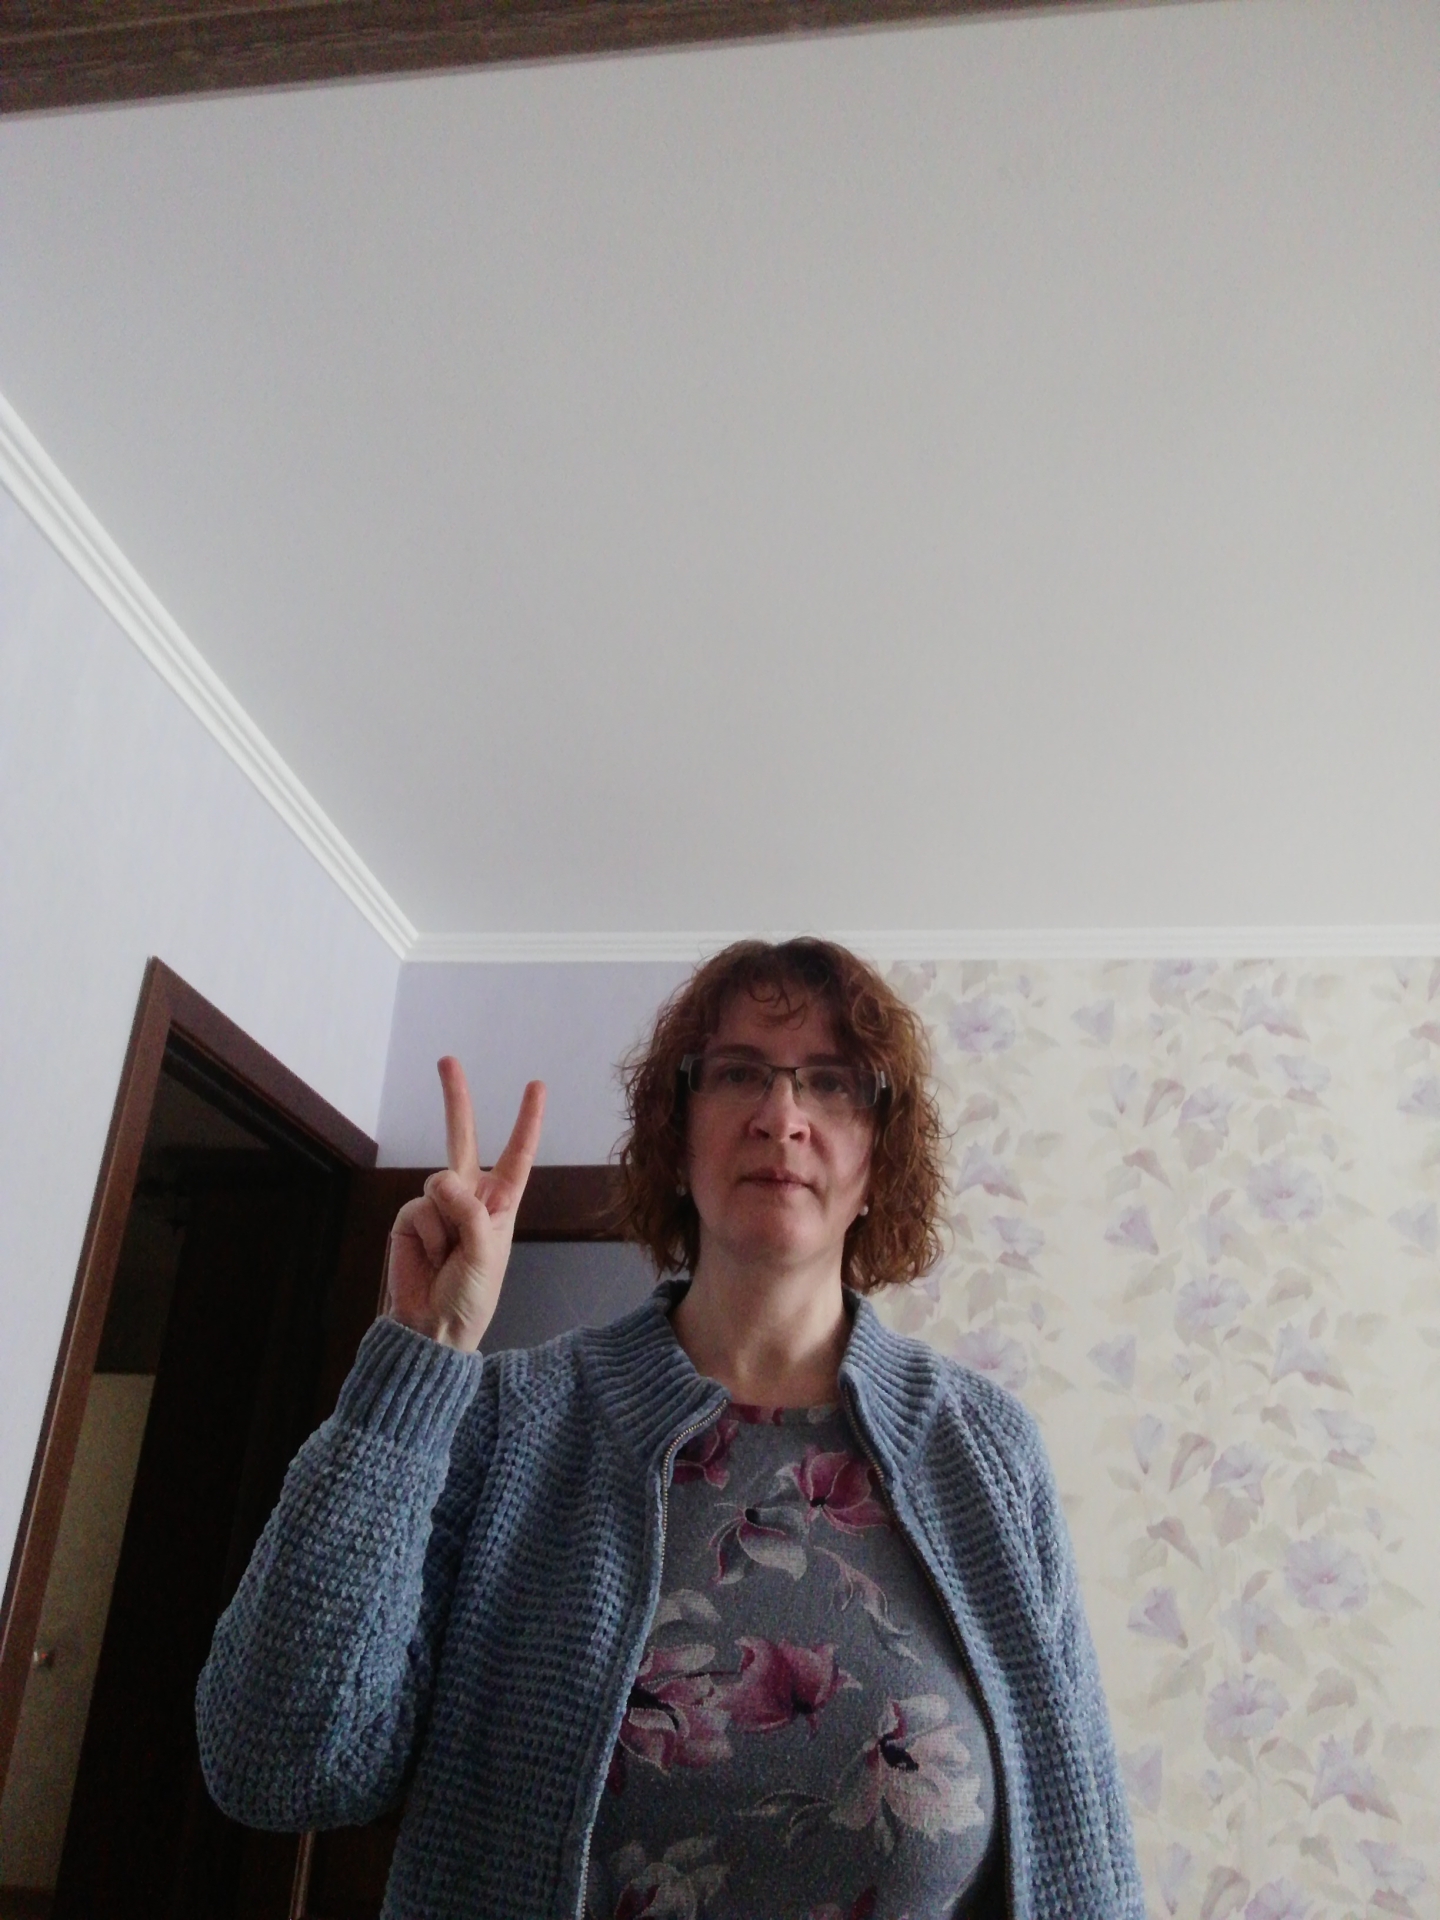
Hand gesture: peace